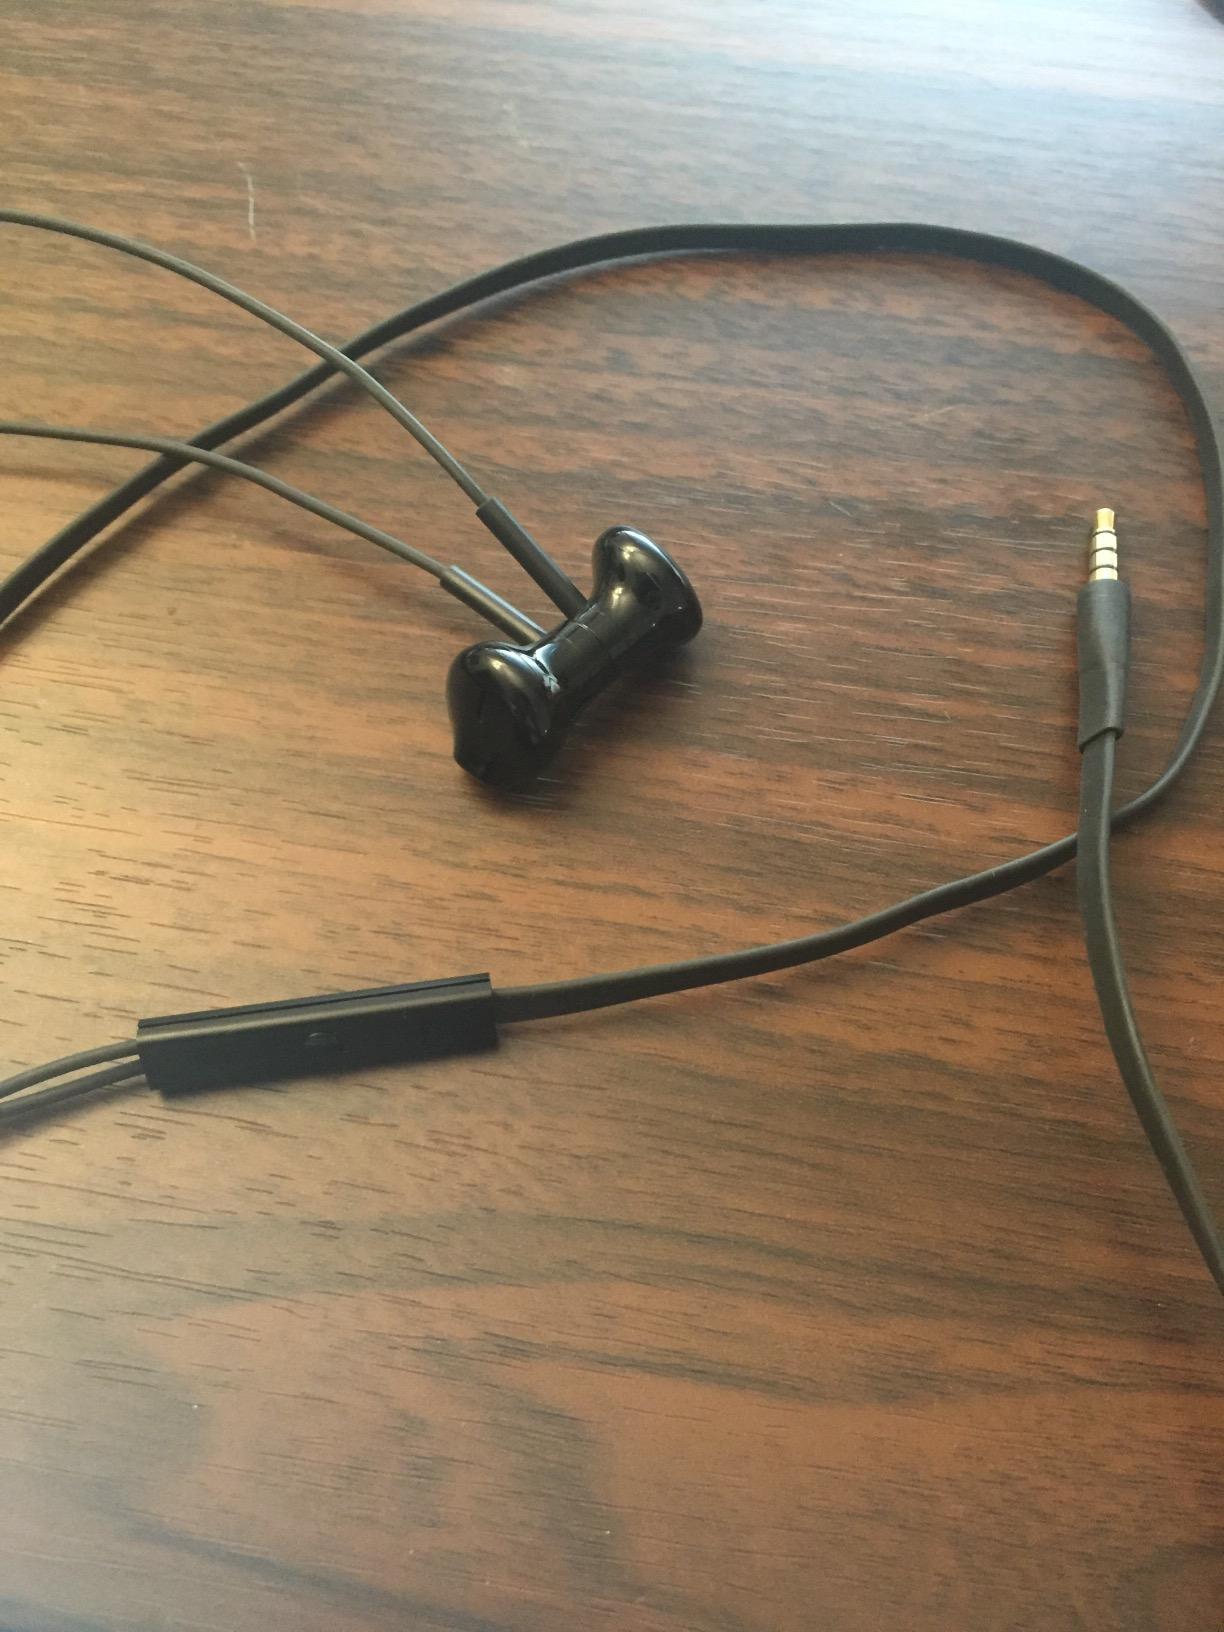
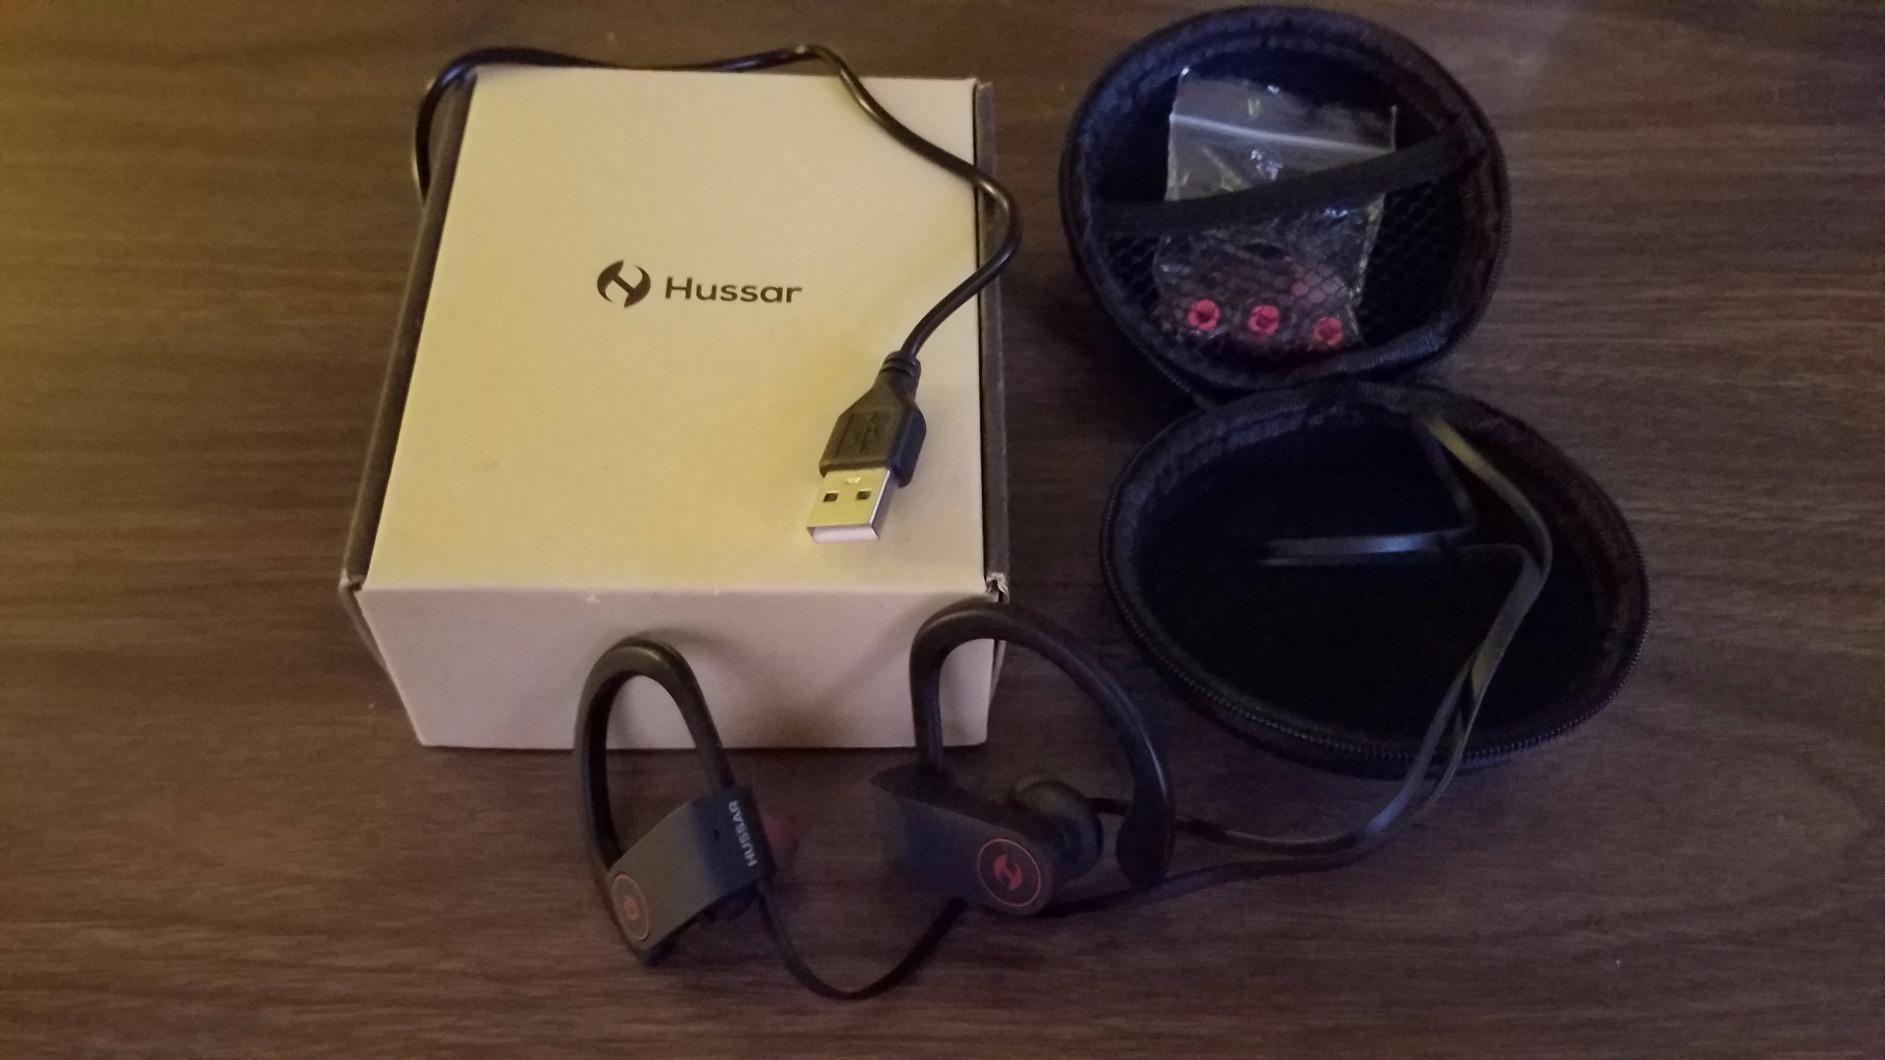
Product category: headphones
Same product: no